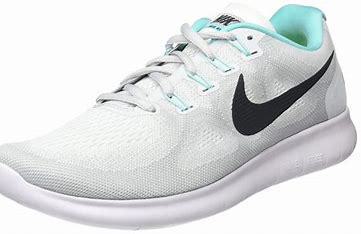
Brand: Nike
Model: Free RN 2017